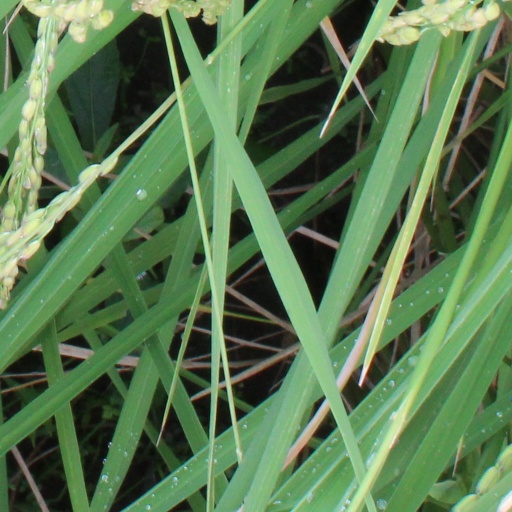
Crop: rice